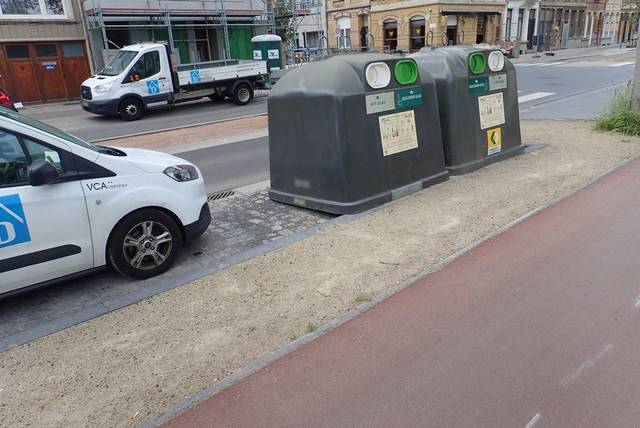
Region: Belgium
Coordinates: 51.2299, 4.419